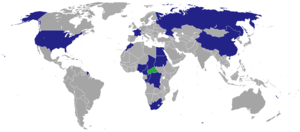
Ceci est une liste des représentations diplomatiques en République centrafricaine. À l'heure actuelle, la capitale, Bangui, abrite 16 ambassades.